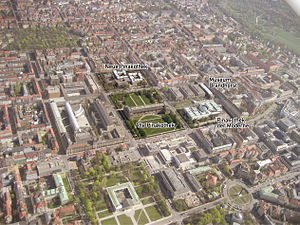
Kunstareal / Museerne
Pinakotheken i Kunstareal
Kunstareal er et museumskvarter i centrum af München, Tyskland.